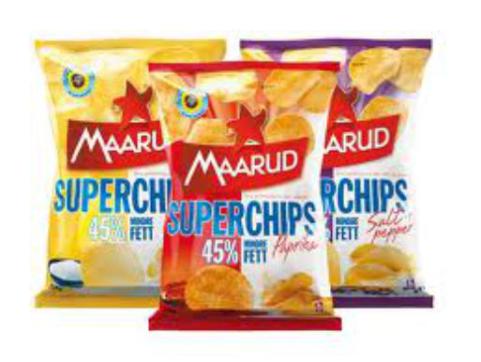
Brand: maarud
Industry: Food